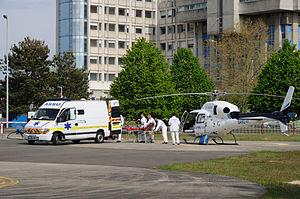
Hélicoptère du SAMU 41 (Centre Hospitalier de Blois), Hôpital d'Orléans-la-Source, Loiret, France Modèle
L'hôpital de Reggane est une structure sanitaire, sise dans la commune de Reggane, qui dépend du centre hospitalier universitaire d'Oran, et qui relève de la Direction de la Santé et de la Population de la wilaya d'Adrar autant que l'hôpital Ibn Sina d'Adrar, l'hôpital Mohamed Hachemi de Timimoun, l'hôpital Noureddine Sahraoui d'Aoulef, l'hôpital de Bordj Badji Mokhtar, l'hôpital de Zaouiet Kounta, l'hôpital d'Aougrout et l'hôpital de Tililane.
L'hôpital Ibn Sina d'Adrar est une structure sanitaire, sise dans la commune d'Adrar, qui dépend du centre hospitalier universitaire d'Oran, et qui relève de la Direction de la Santé et de la Population de la wilaya d'Adrar autant que l'hôpital Mohamed Hachemi de Timimoun, l'hôpital de Reggane, l'hôpital Noureddine Sahraoui d'Aoulef, l'hôpital de Bordj Badji Mokhtar, l'hôpital de Zaouiet Kounta, l'hôpital d'Aougrout et l'hôpital de Tililane.
L'hôpital de Bordj Ménaïel est une structure sanitaire, sise dans la commune de Bordj Ménaïel, dans la daïra de Bordj Ménaïel en région de Basse Kabylie, qui relève de la Direction de la Santé et de la Population de la wilaya de Boumerdès, autant que l'hôpital de Thénia et l'hôpital Mohamed Boudaoud de Dellys.
L'hôpital de Bordj Badji Mokhtar est une structure sanitaire, sise dans la commune de Bordj Badji Mokhtar, qui dépend du centre hospitalier universitaire d'Oran, et qui relève de la Direction de la Santé et de la Population de la wilaya d'Adrar autant que l'hôpital Ibn Sina d'Adrar, l'hôpital Mohamed Hachemi de Timimoun, l'hôpital de Reggane, l'hôpital Noureddine Sahraoui d'Aoulef, l'hôpital de Zaouiet Kounta, l'hôpital d'Aougrout et l'hôpital de Tililane.
L'hôpital Sidi Belloua est une structure sanitaire, sise près des villages de Sidi Belloua et Redjaouna, qui dépend du centre hospitalo-universitaire de Tizi Ouzou dans la Grande Kabylie en Algérie, et qui relève de la Direction de la Santé et de la Population de la wilaya de Tizi Ouzou, autant que l'hôpital Nedir Mohamed.
L'hôpital Nadir Mohamed est une structure sanitaire, sise au centre de la ville de Tizi Ouzou, qui dépend du centre hospitalo-universitaire de Tizi Ouzou dans la Grande Kabylie en Algérie, et qui relève de la Direction de la Santé et de la Population de la wilaya de Tizi Ouzou, autant que l'hôpital Sidi Belloua.
L'hôpital Boudjemaa Tourabi de Béchar est une structure sanitaire, sise dans la commune de Béchar, qui dépend du centre hospitalier universitaire d'Oran, et qui relève de la Direction de la Santé et de la Population de la wilaya de Béchar autant que les autres hôpitaux de cette wilaya.